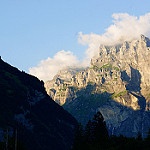
Scene: Outdoor